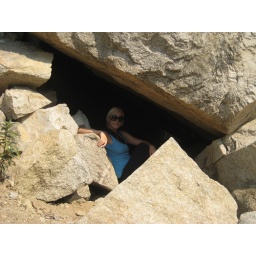
Anna in the mountain lion cave. Presumably.